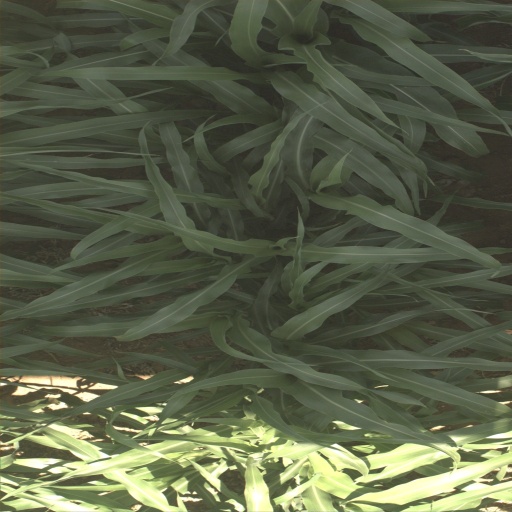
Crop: sorghum